Torra di Meria

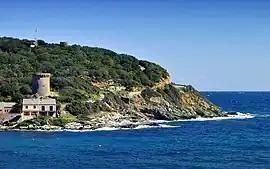

The Tower of Meria is a ruined Genoese tower in Corsica located in the commune of Meria on the east coast of Cap Corse.